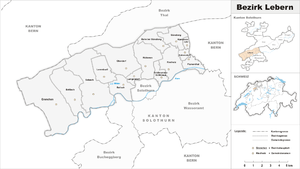
Le district de Lebern est un ancien district suisse, situé dans le canton de Soleure. Il forme depuis 2005, avec le district de Soleure, la circonscription électorale de Soleure-Lebern.